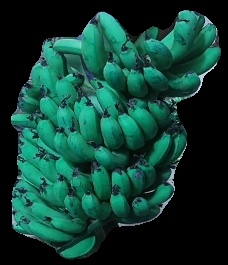
Variety: pachbale
Grade: grade3